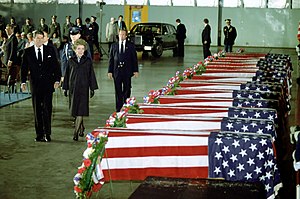
Angrebet på MNF i Beirut 1983 / Bombningen
Præsident Ronald Reagan (længst til venstre) og præsidentfrue Nancy Reagan viser deres respekt ved kisterne efter angrebene.
Angrebet på MNF i Beirut 1983, som fandt sted den 23. oktober 1983, var en af de mest markante hændelser under den libanesiske borgerkrig. To lastbils-selvmordsbomber ramte forskellige bygninger i Beirut, som husede amerikanske og franske deltagere i Den multinationale styrke i Libanon, hvor de dræbte hundreder af soldater, hvoraf de fleste amerikanske marineinfanterister. Sprængningerne førte til tilbagetrækningen af den internationale fredstyrke fra Libanon, hvor den havde været udstationeret siden den israelske invasion af Libanon i 1982. Organisationen Islamisk Jihad tog ansvaret for bombningen.